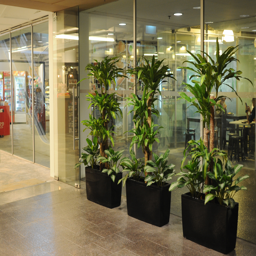
supply and maintenance of plants at an office